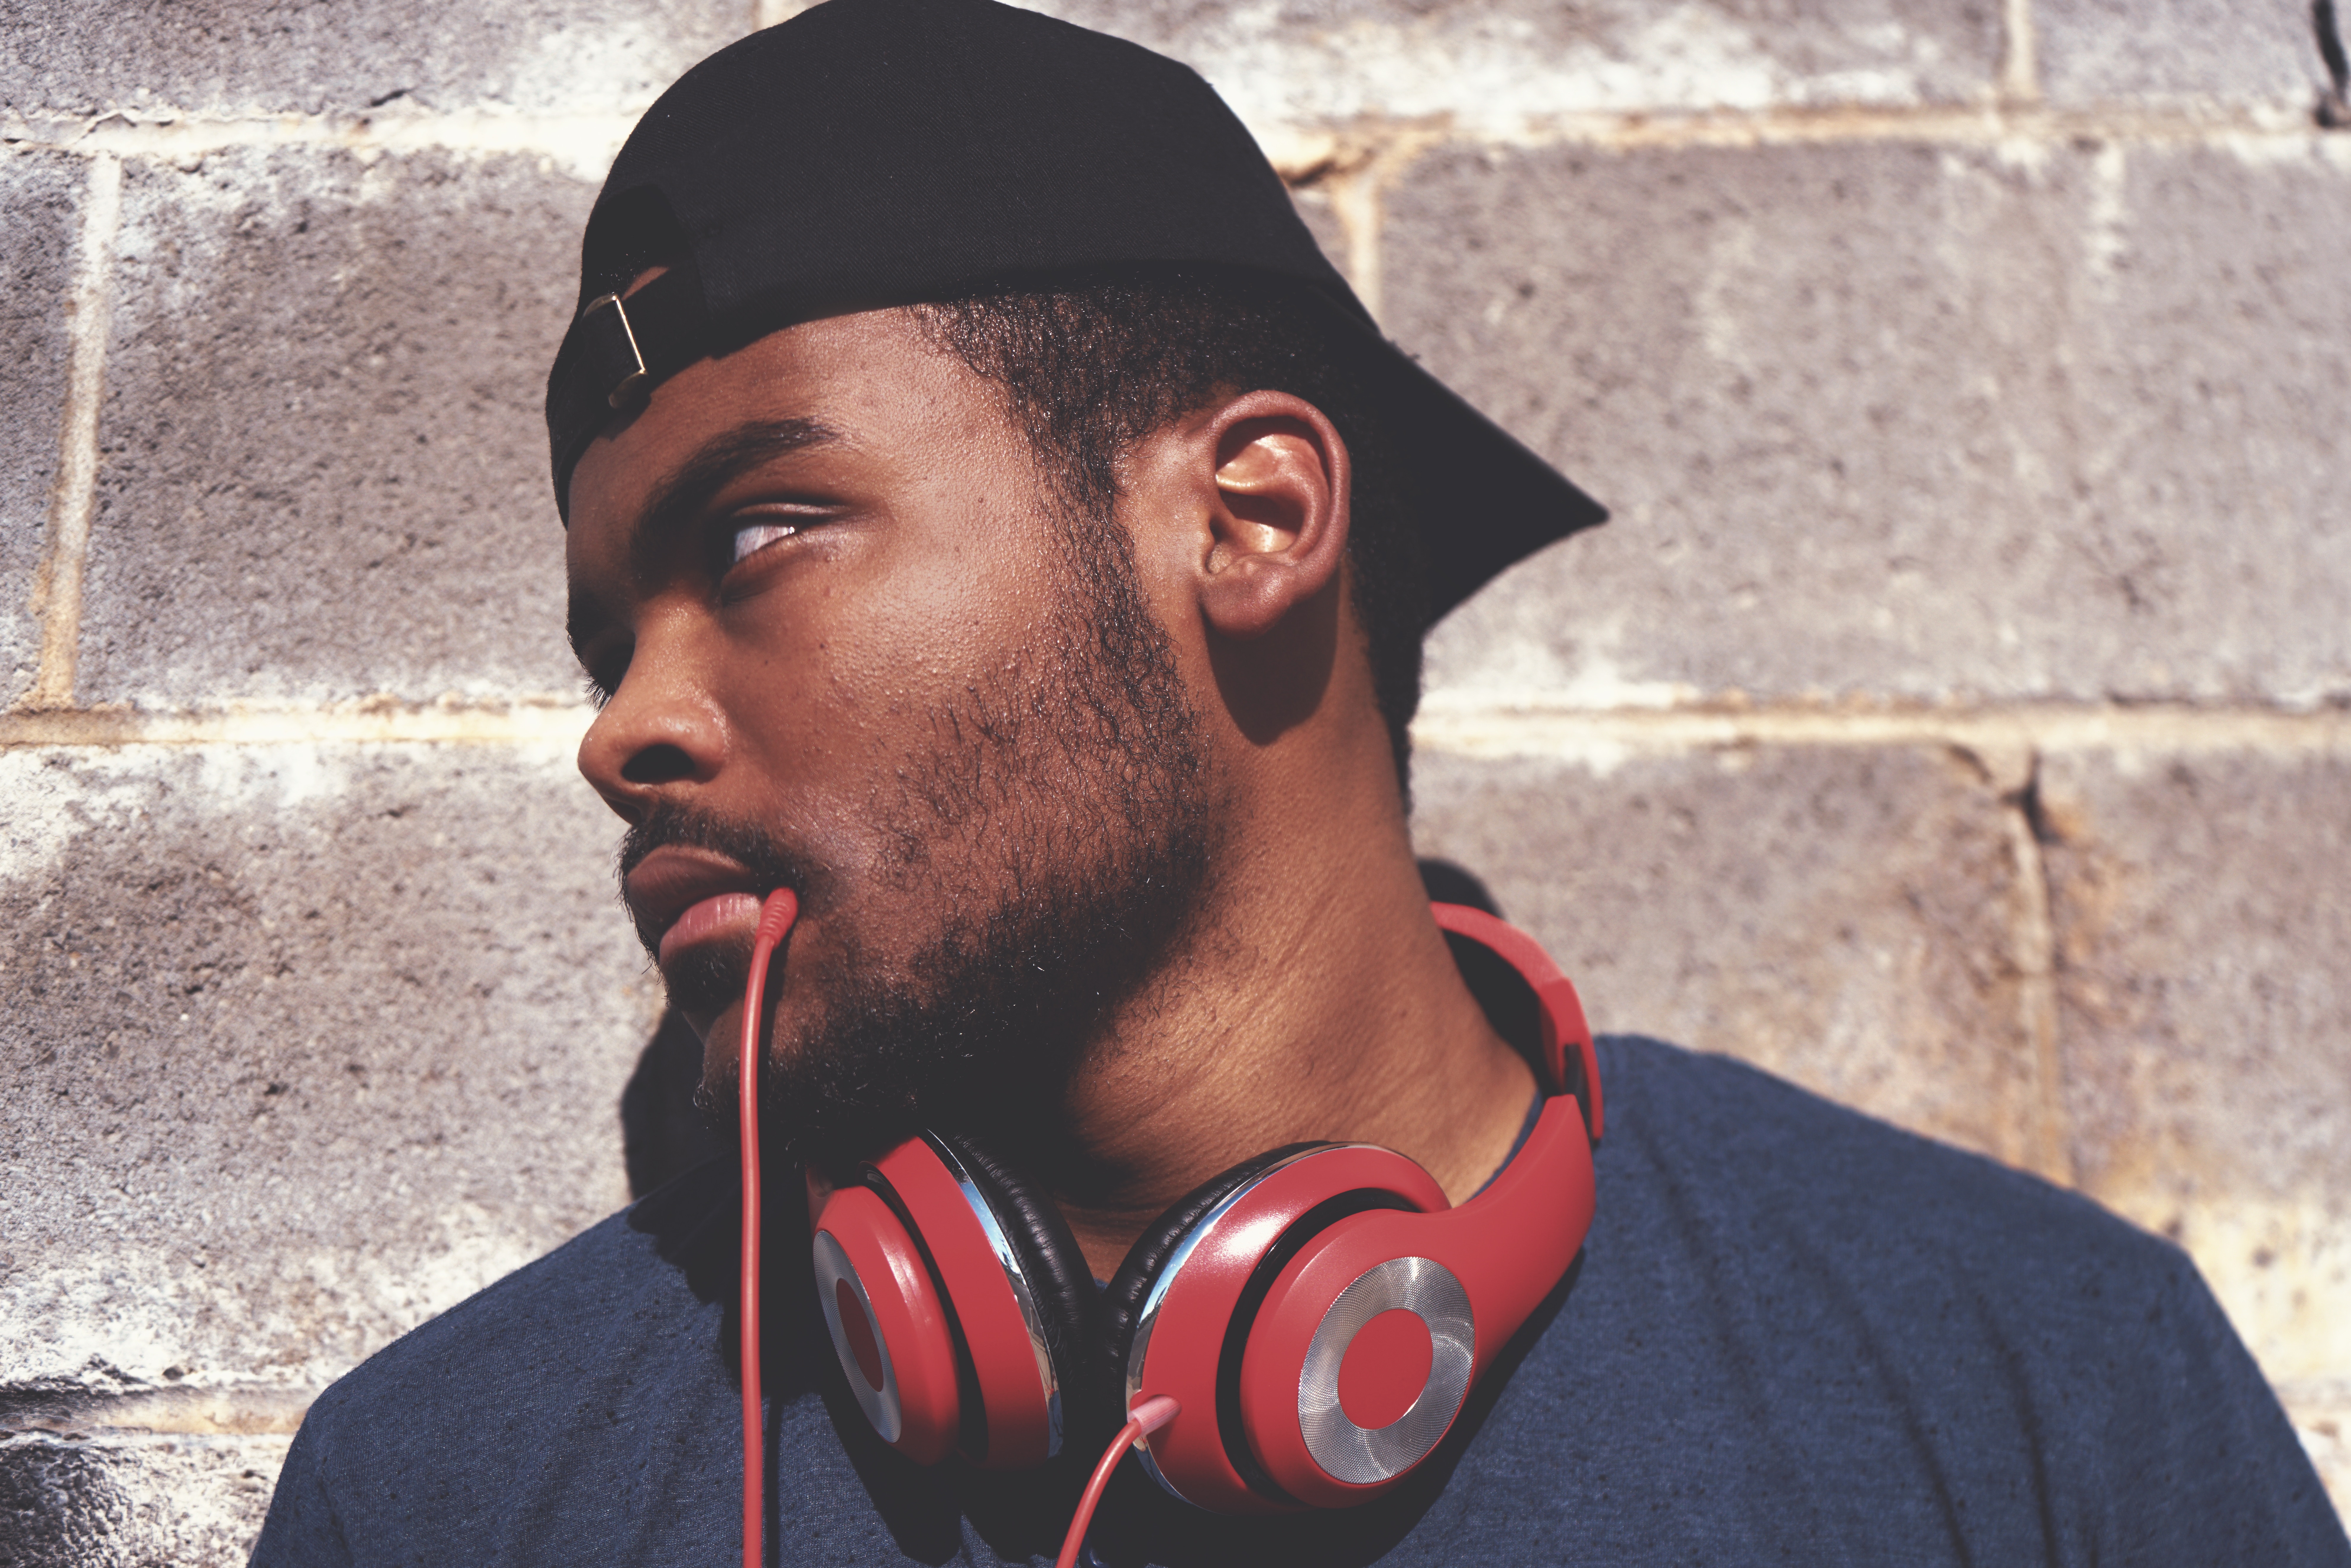
man, person, hair, male, guy, red, color, hairstyle, beard, headphones, photograph, african american, facial hair